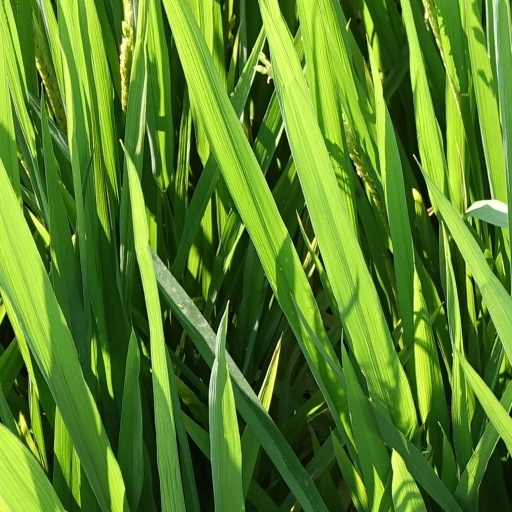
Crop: rice